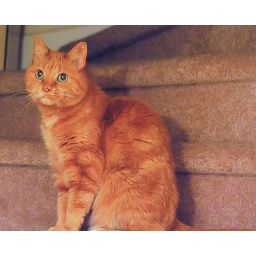
She sings when she wants to drink water from the tap in the bathroom sink.